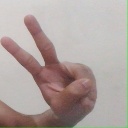
अक्षर: ऐ